Sooty gull

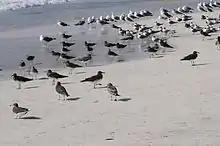
On the beach, Oman

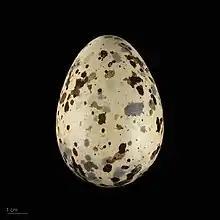
oeufs de "Ichthyaetus hemprichii" - MHNT

The sooty gull is a predator and scavenger. It feeds on discarded fish and fish offal, other small fish that it catches itself, prawns, newly hatched turtles and the eggs and chicks of other sea birds.